Seed Warehouse No. 5

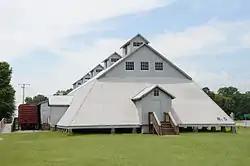

The Seed Warehouse No. 5 is a historic seed storage facility, now located on the grounds of the Plantation Agriculture Museum, a state park in Scott, Arkansas. It is a long rectangular structure, with walls that slope inward as they rise to a gable roof. The roof is topped by a series of gabled cupolas, each with windows and louvered openings. The main entrance is at one end, in a projecting gabled section. All of the exterior walls are corrugated metal. Built in 1948 by a prominent local cotton farmer, it is a well-preserved example of a modern mid-20th century cotton seed storage facility. It was acquired by the state in 1985 for the museum, underwent restoration in 2008, and now houses museum exhibits.